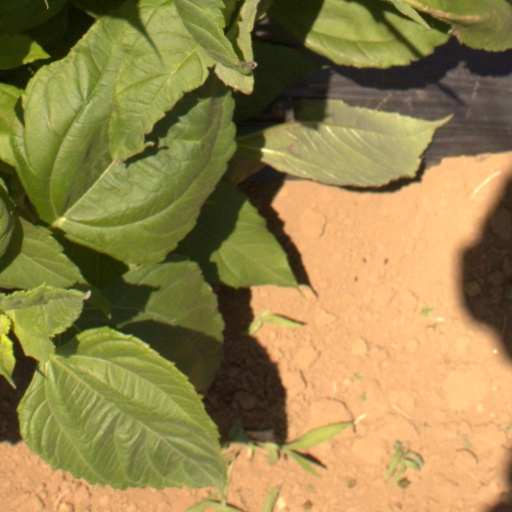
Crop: Jerusalem artichoke